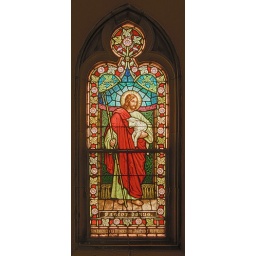
Saint Francis de Sales Oratory, in Saint Louis, Missouri, USA - stained glass window of the Good Shepherd